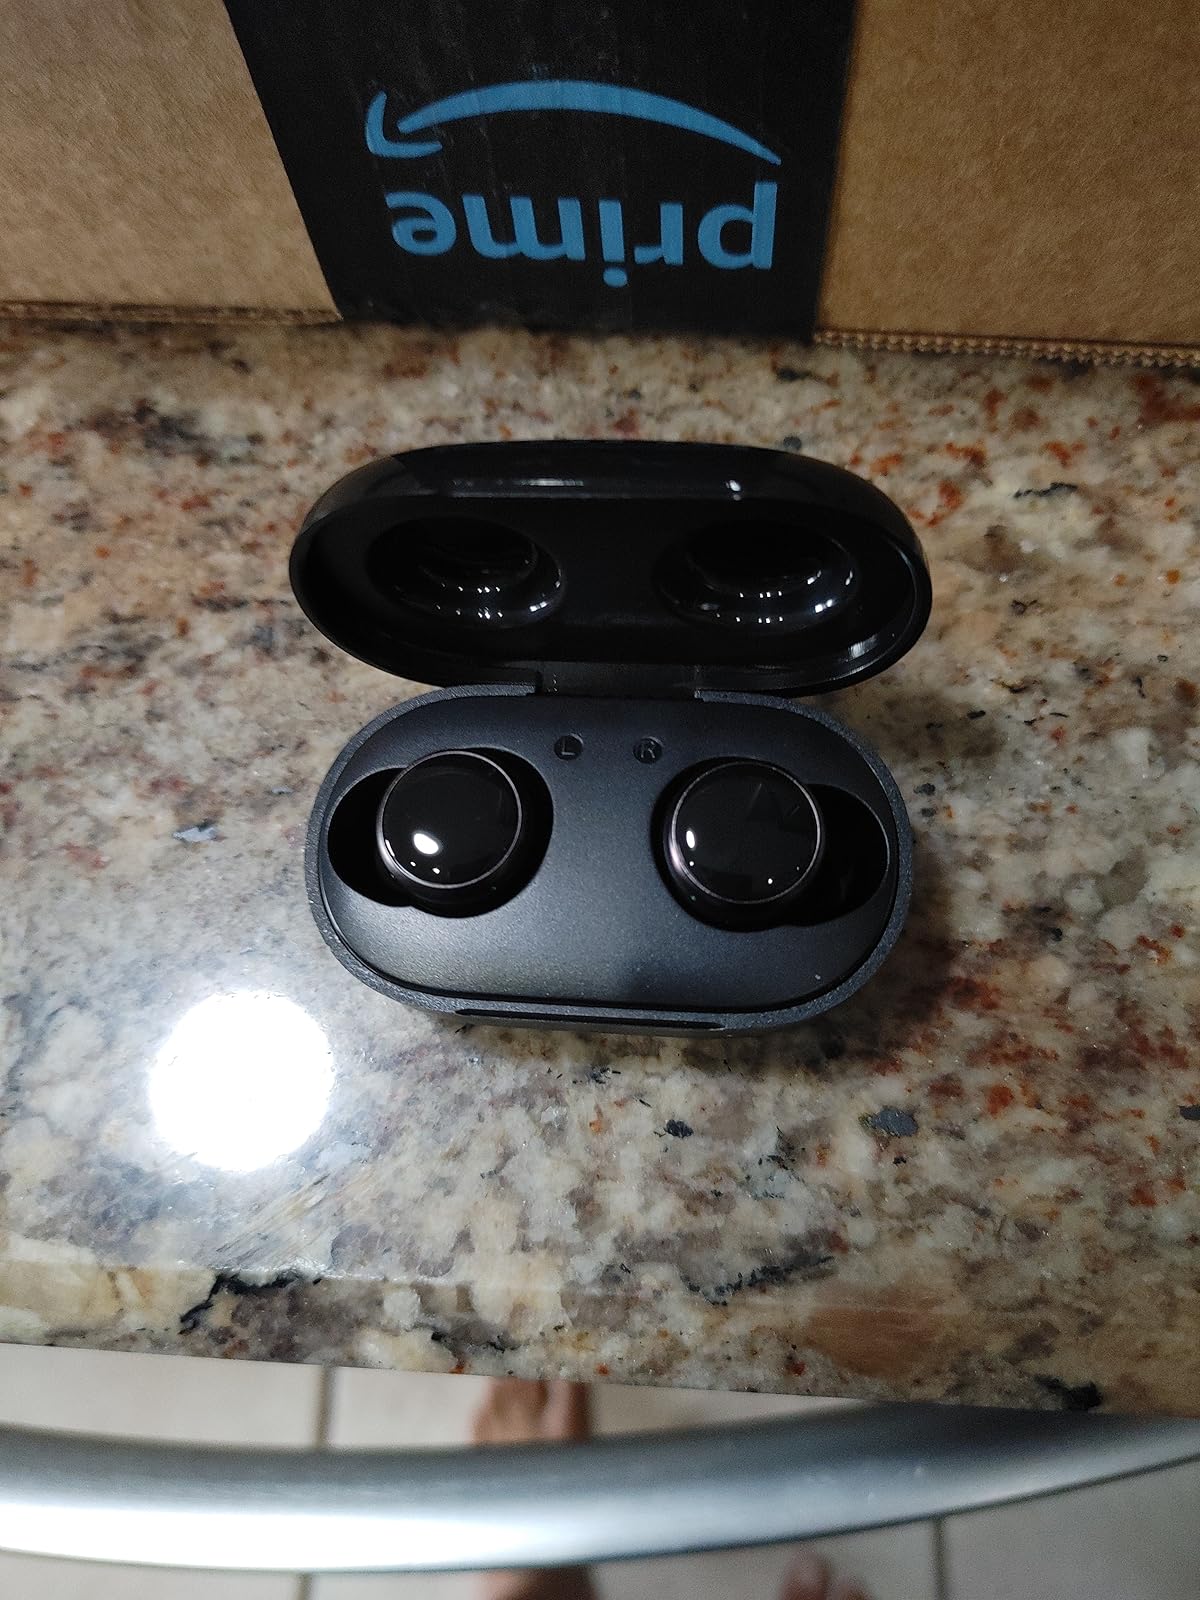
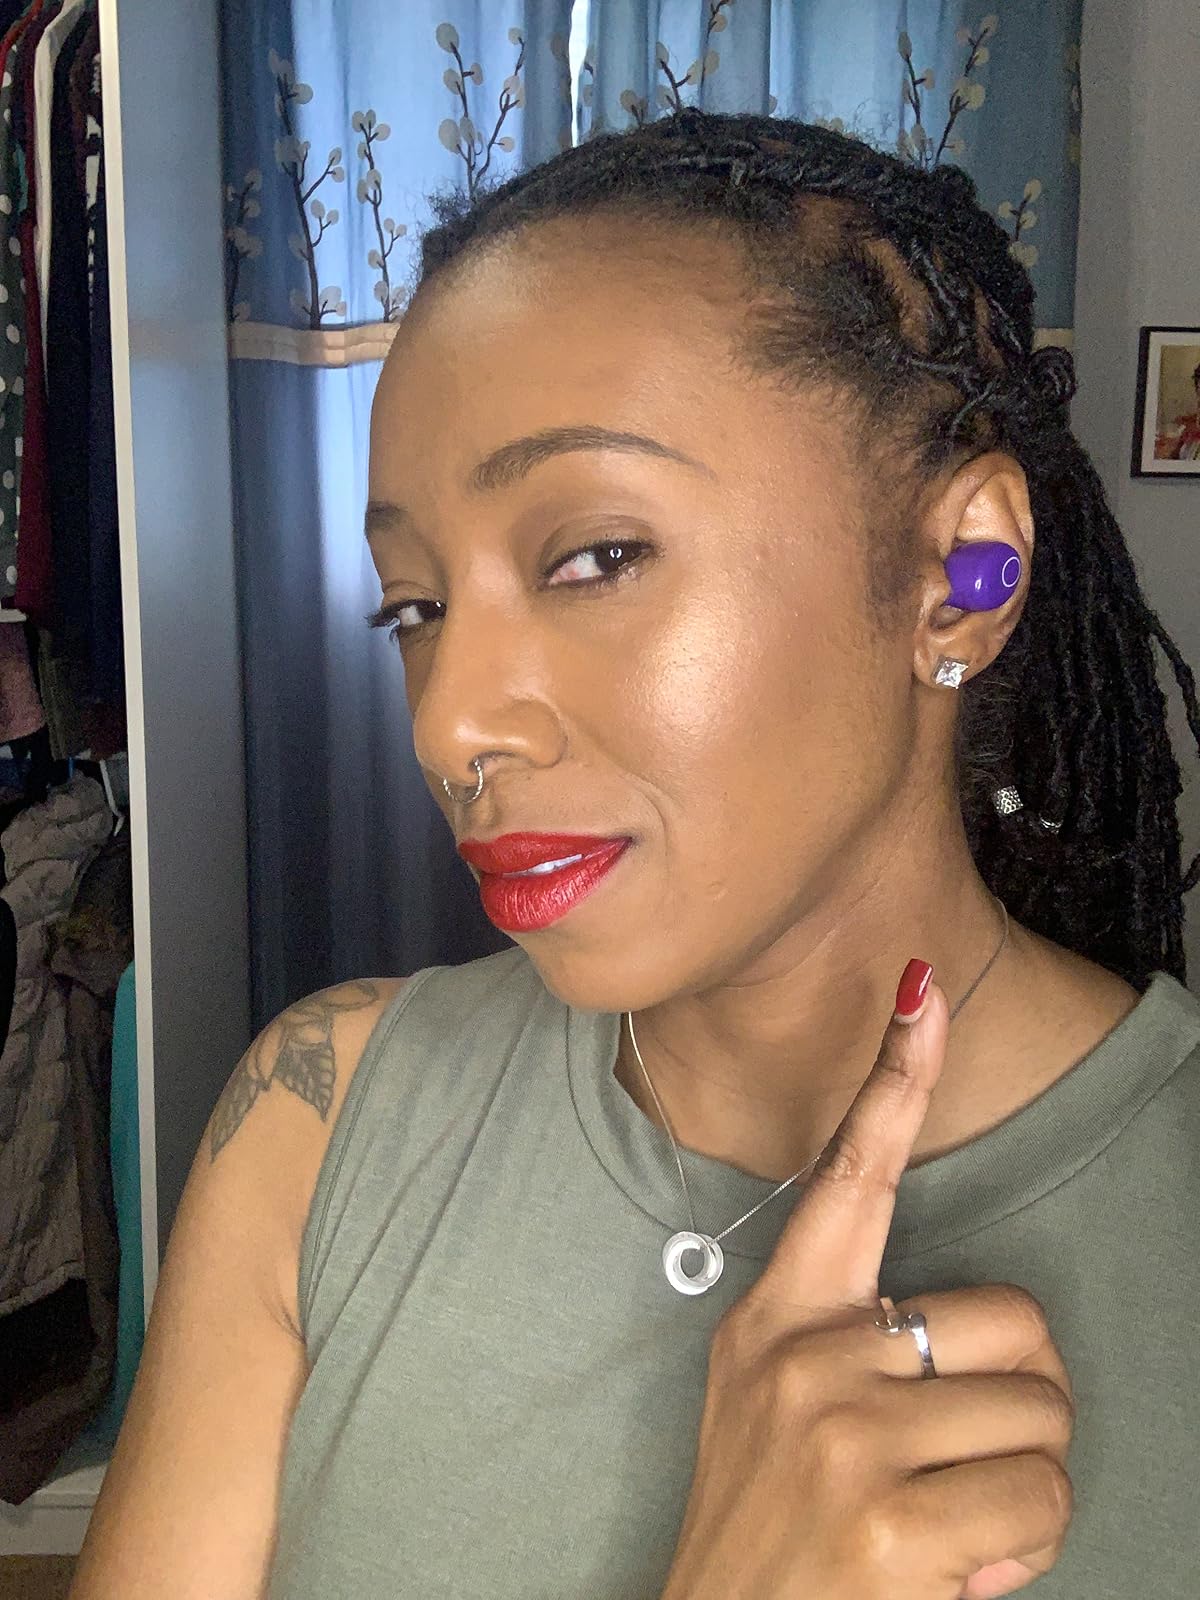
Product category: earbuds
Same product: no